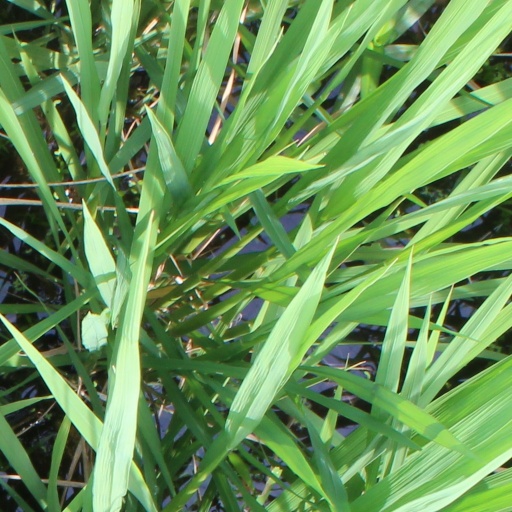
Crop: rice